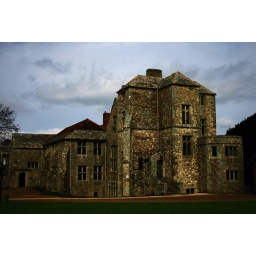
Inner building within the walls of Carrisbrook Castle on the Isle of Wight.